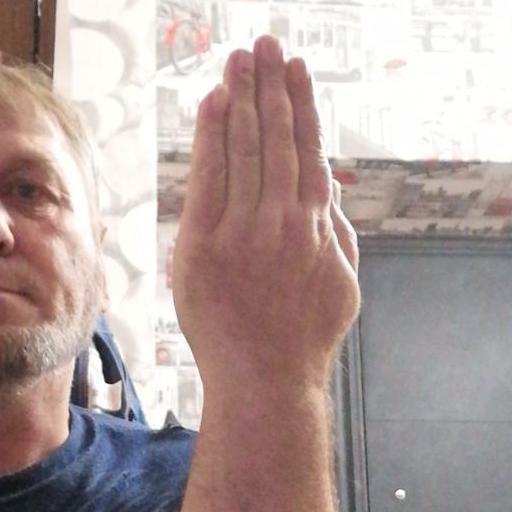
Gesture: stop_inverted